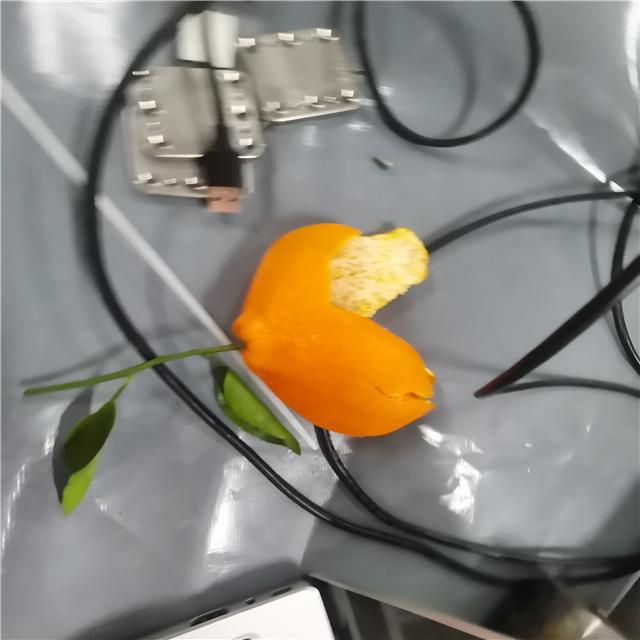
Label: peels